Interstate 94 in Michigan

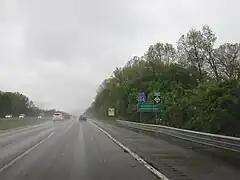
Signage along I-194/M-66, the "Sojourner Truth Downtown Parkway"

The first major overland transportation corridors in the future state of Michigan were the Indian foot trails. One of these, the St. Joseph Trail, followed the general route of the modern I-94 across the state from the Benton Harbor–St. Joseph area east to the Ann Arbor area. The State Trunkline Highway System was created on May 13, 1913, by an act of the Michigan Legislature; at the time, Division 6 corresponded to the rough path of today's I-94. In 1919, the Michigan State Highway Department (MSHD) signposted the highway system for the first time, and three different highways followed sections of the modern I-94 corridor. The original M-11 ran from the Indiana state line north to Coloma where M-17 connected easterly to Detroit. The third highway was M-19 from Detroit northeast to Port Huron.